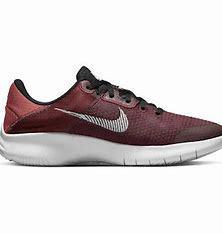
Brand: Nike
Model: Flex Experience Run 11 Next Nature